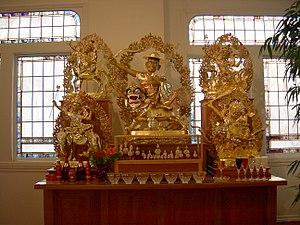
Tulku Dragpa Gyaltsen ou encore Ngatrul Dragpa Gyaltsen, également appelé tulkou de la demeure d'en haut, est considéré comme la réincarnation de panchen Sonam Dragpa, et siège dans la demeure haute du monastère de Drépung.